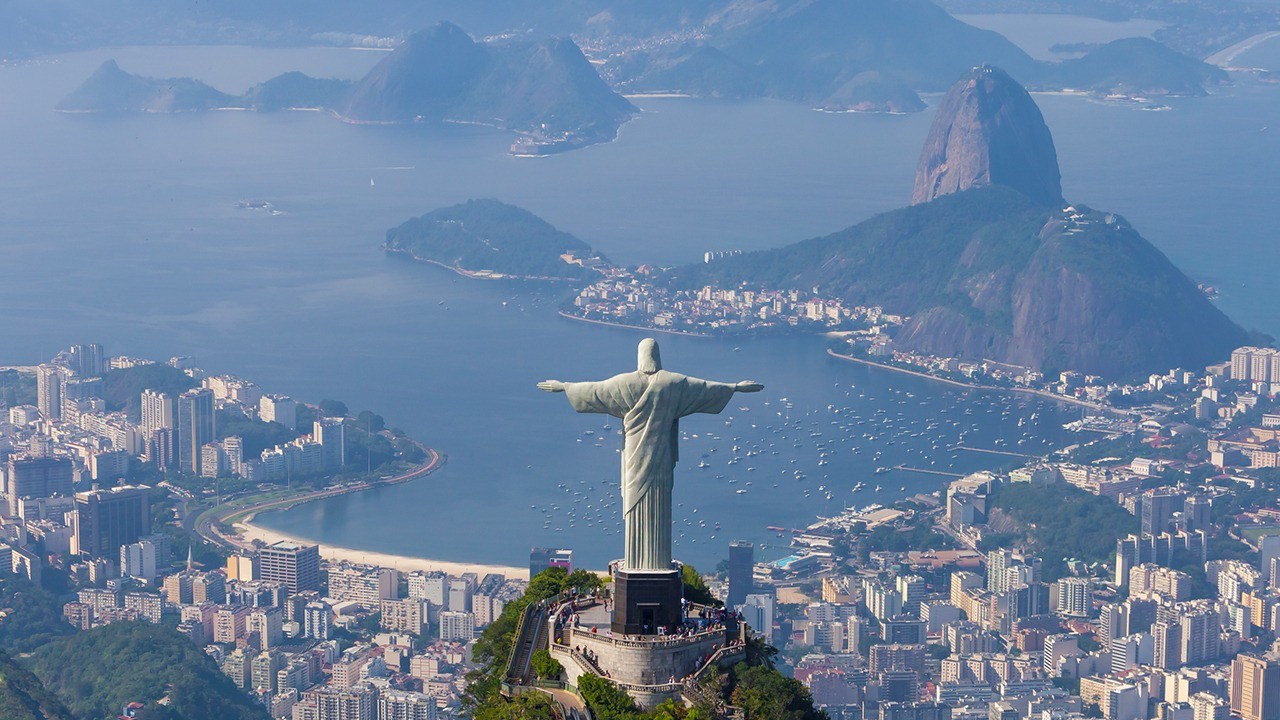
Landmark: Christ the Reedemer